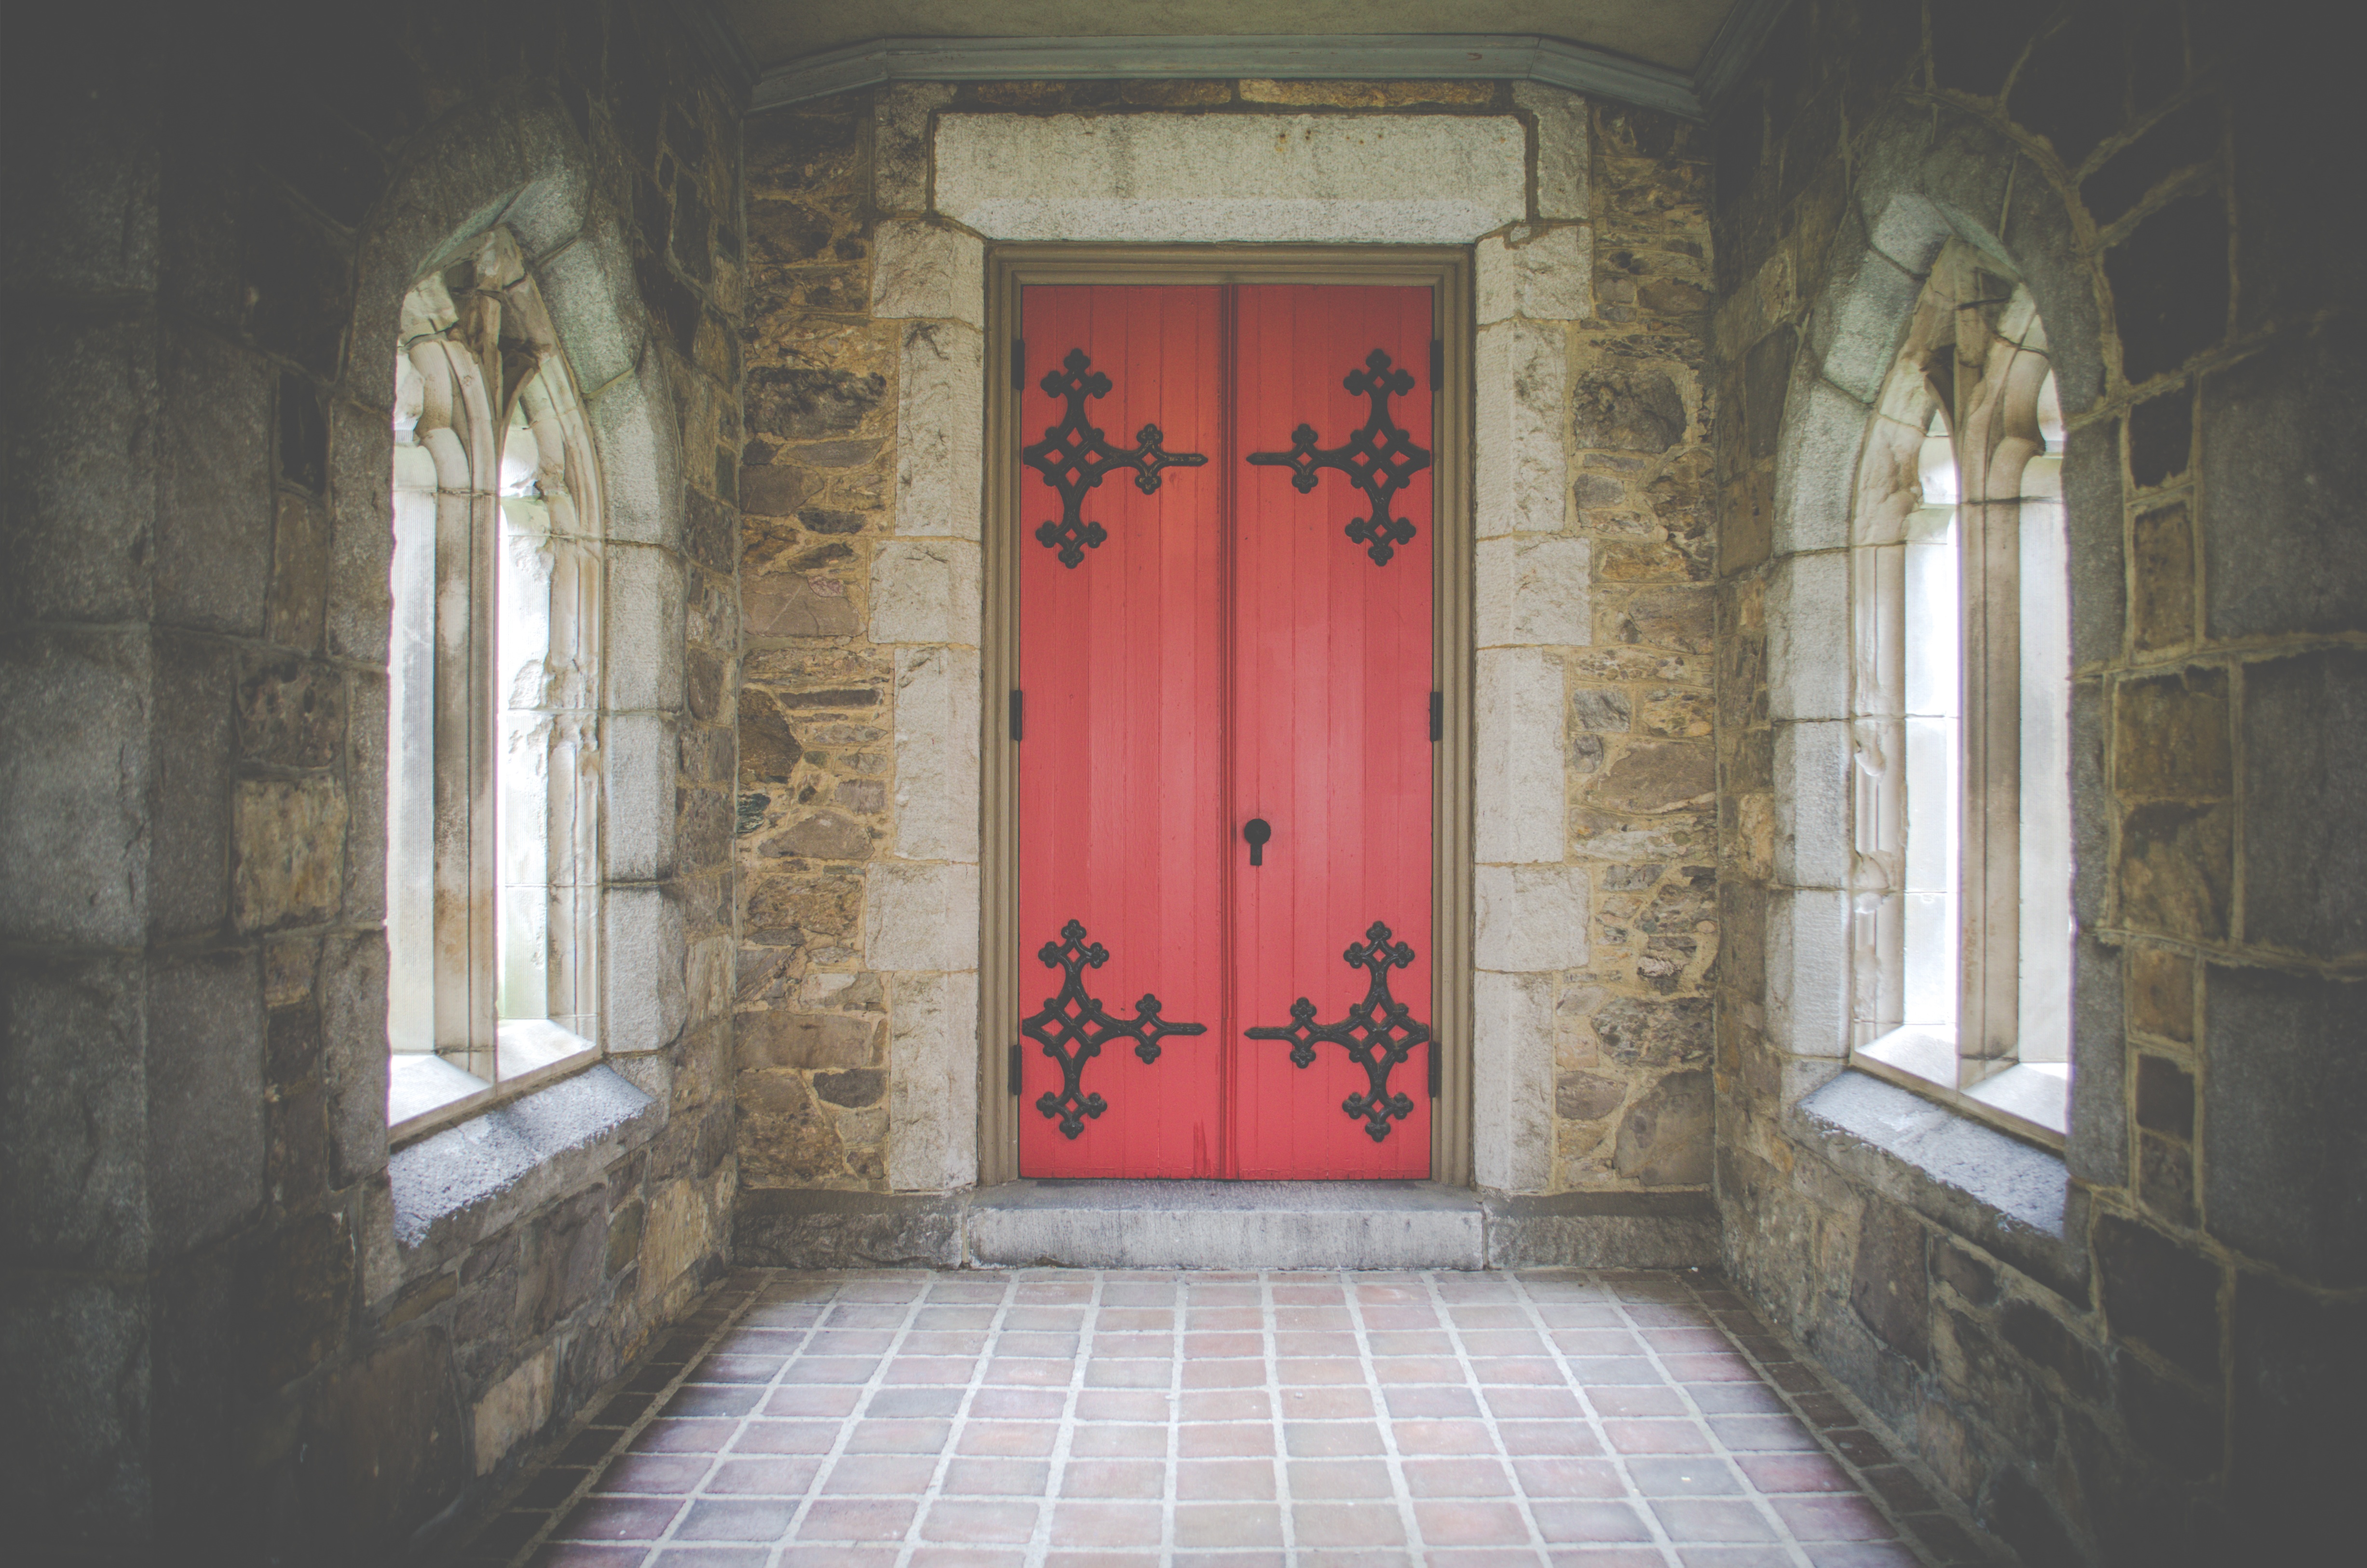
architecture, house, window, building, alley, hall, color, stone wall, door, interior design, windows